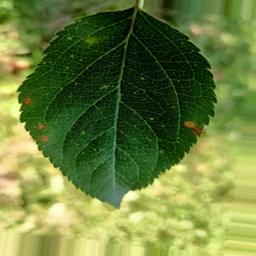
Label: Alternaria